Rachel Dolezal

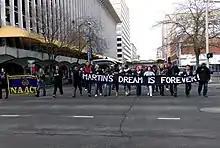
Dolezal (fourth from right) while marching with NAACP activists in Spokane, Washington and holding a sign reading "Martin's dream is forever!" on Martin Luther King Day in January 2015.

Dolezal was elected president of the Spokane chapter of the NAACP in 2014, replacing James Wilburn. During her brief tenure, she was noted for revitalizing the chapter. Her resignation from the civil rights organization was announced on June 15, 2015, after the controversy surrounding her racial identity became public.